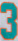
Number: 3